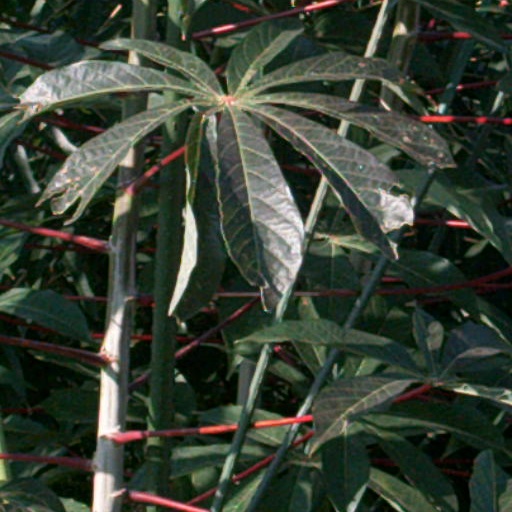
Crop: cassava